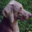
Label: dog